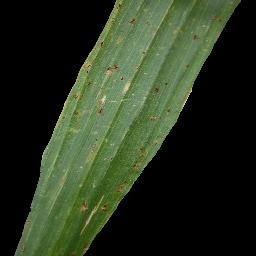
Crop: corn
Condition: (maize)_common_rust